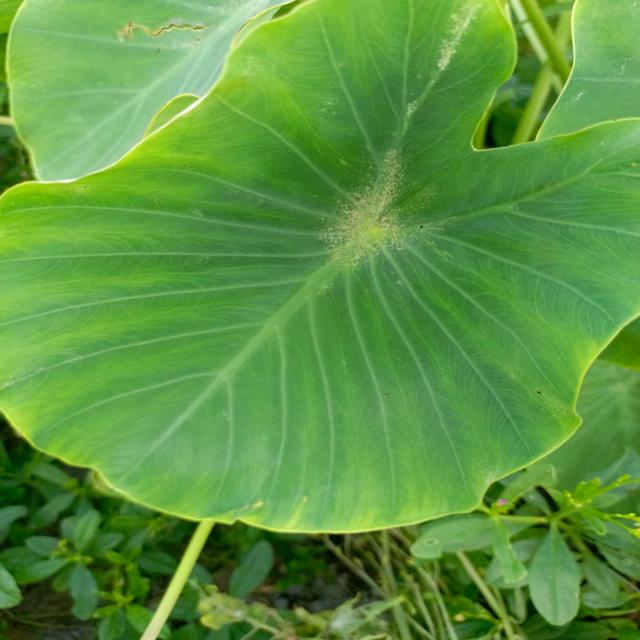
Label: Healthy